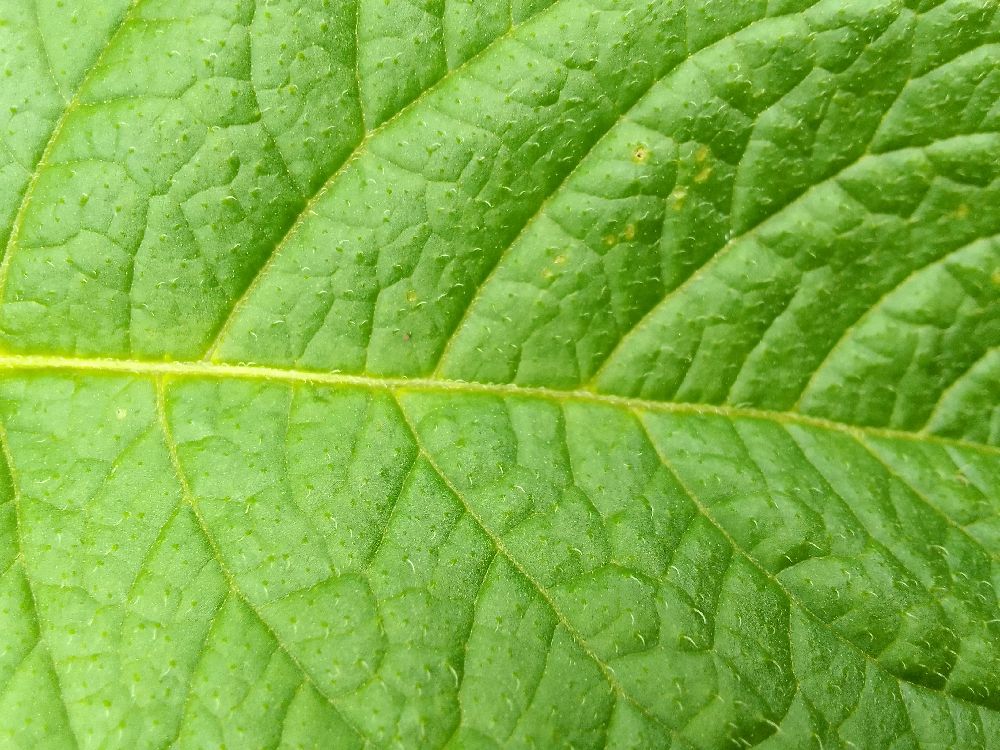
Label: Healthy